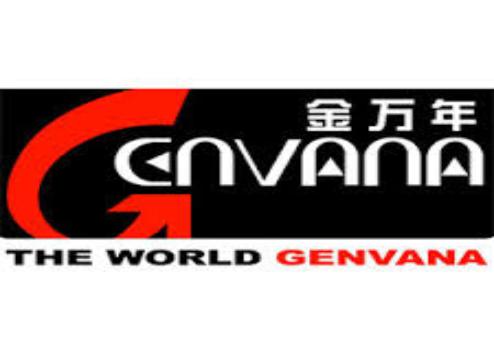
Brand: kimani
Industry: Necessities